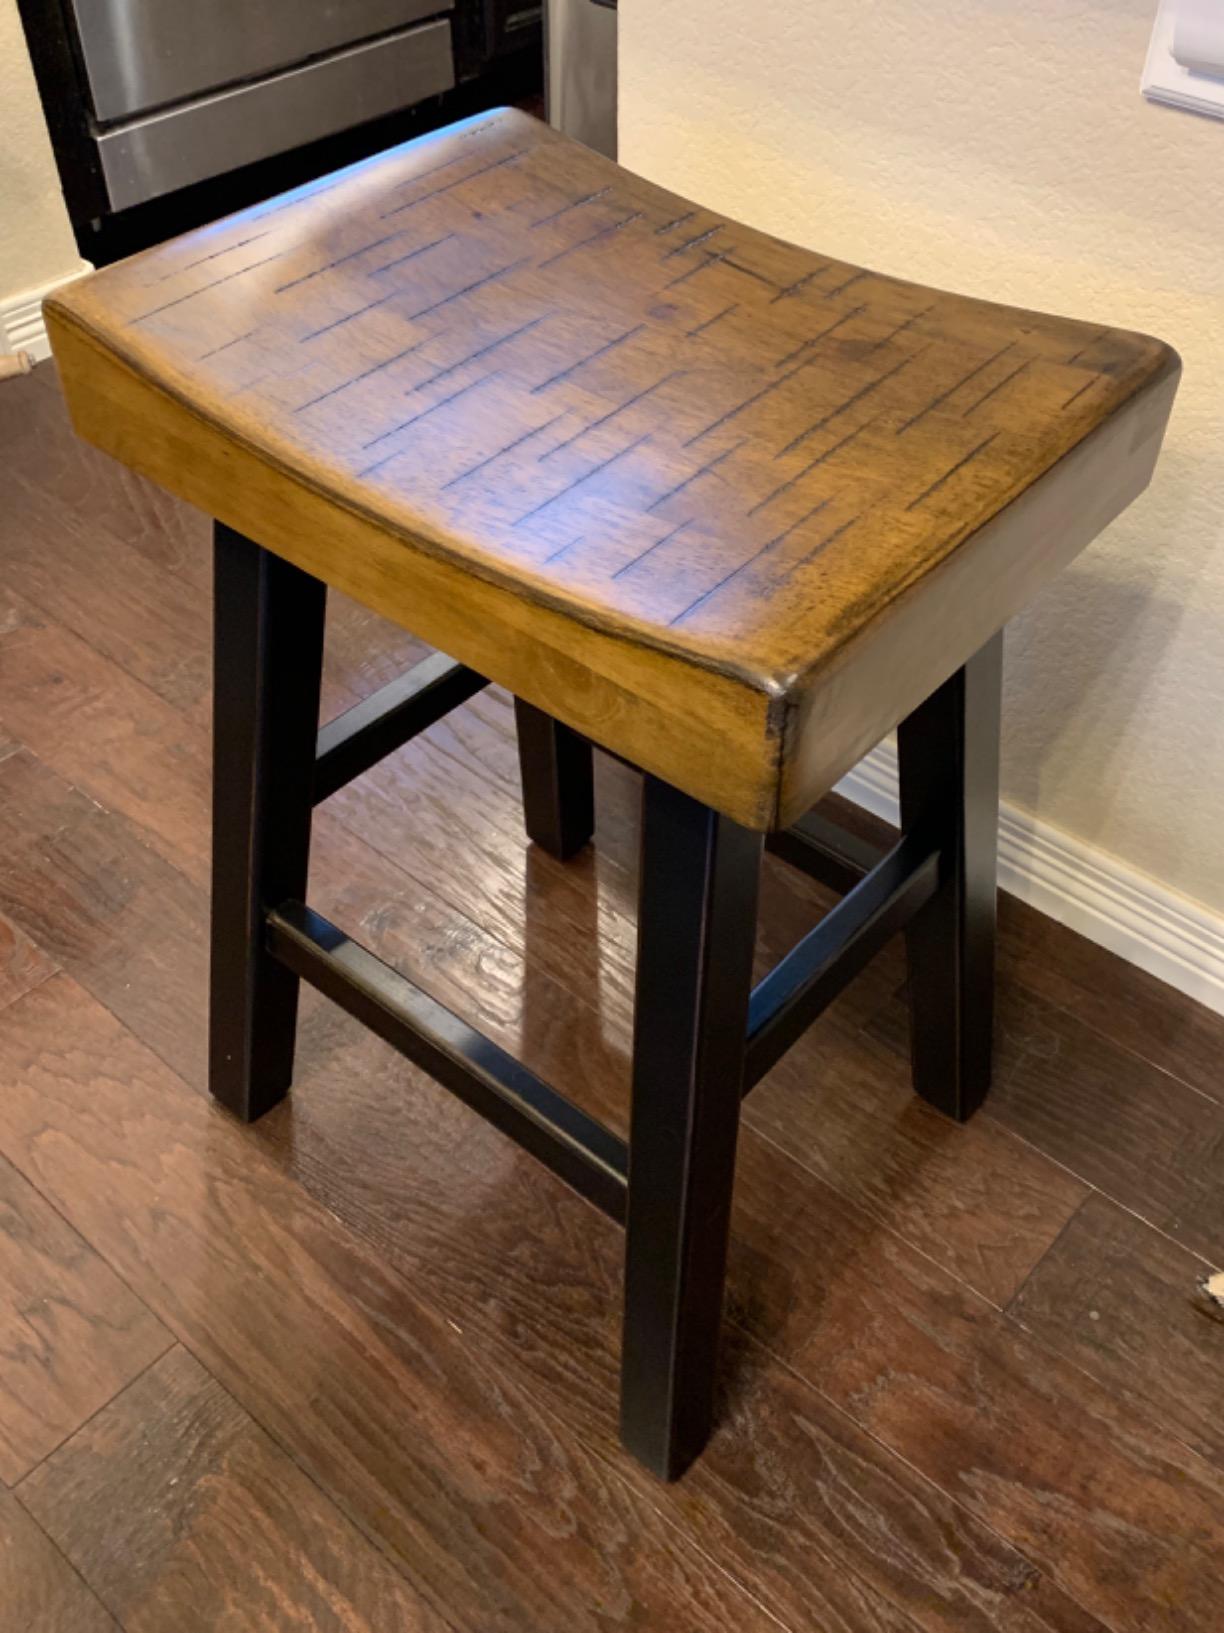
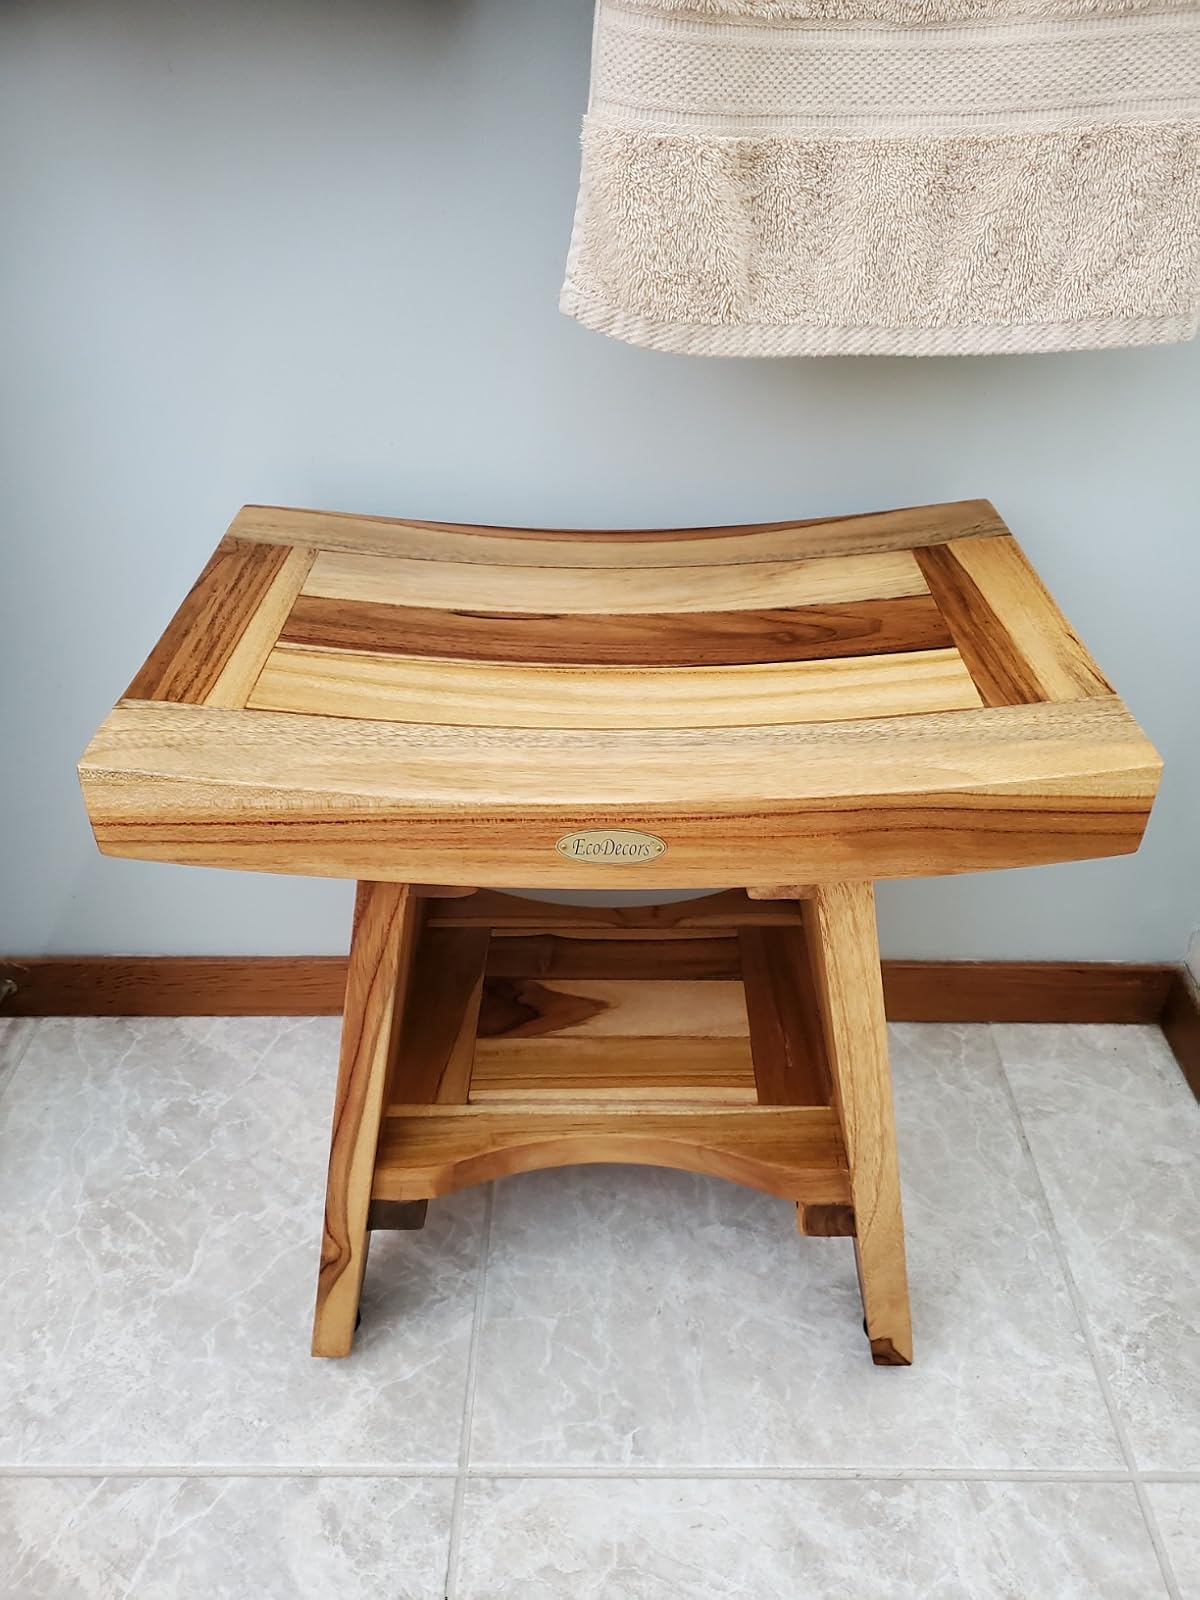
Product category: stool
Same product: no